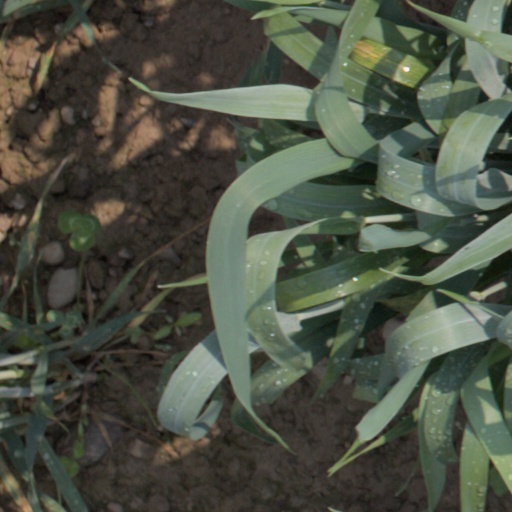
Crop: wheat